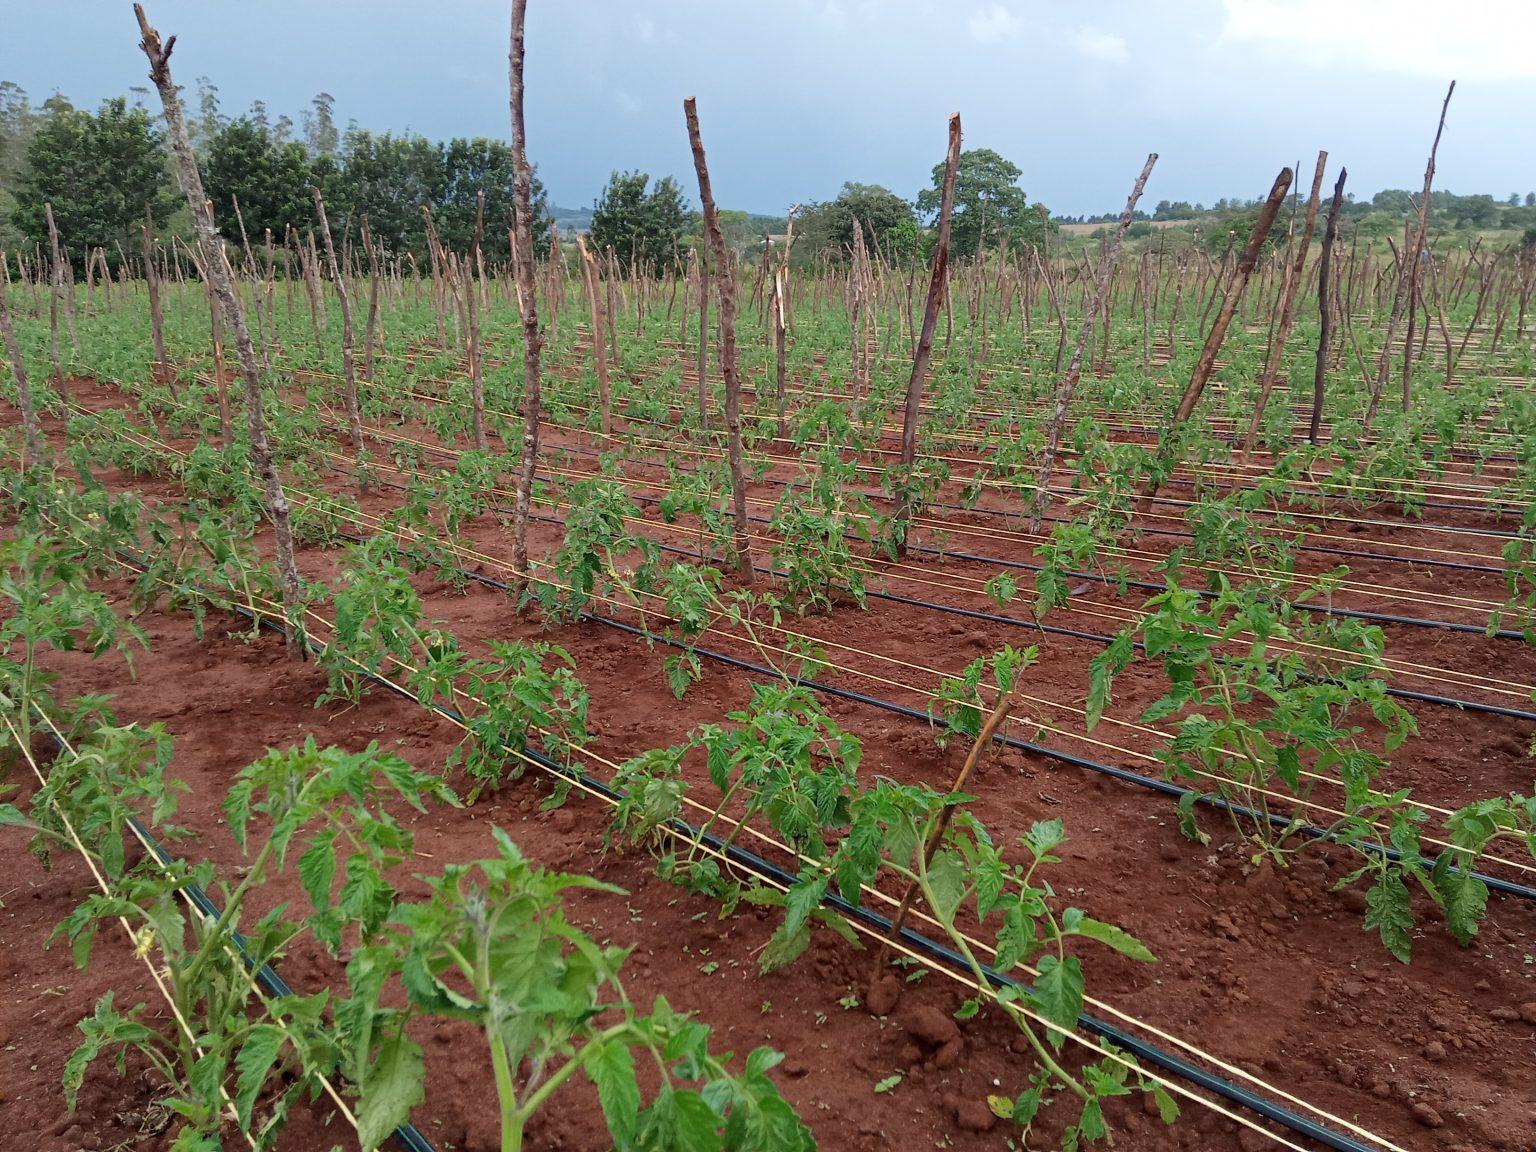
Sehemu ya shamba kubwa iliyo limwa vizuri na kupandwa mazao ya biashara aina ya nyanya, huku kwa chini kukiwa na mabomba meusi yanayosafirisha maji ndani ya shamba hilo.